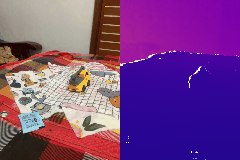
Label: truck